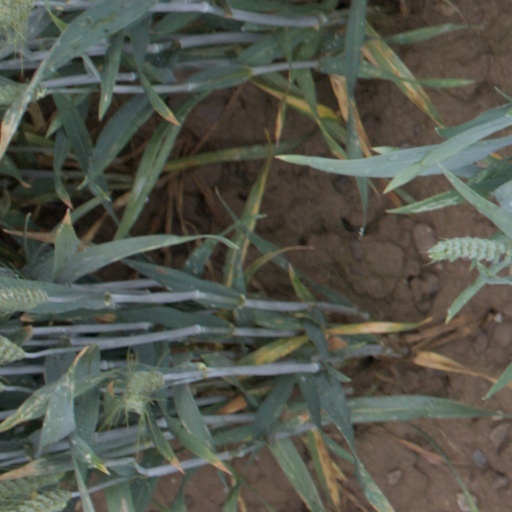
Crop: wheat